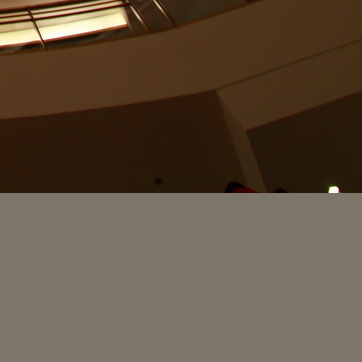
Material: painted